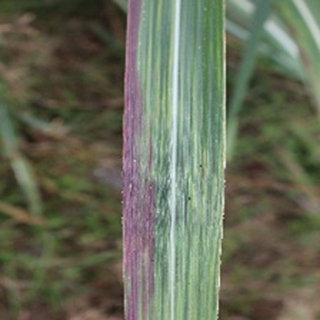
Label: sugarcane_bacterial_blight